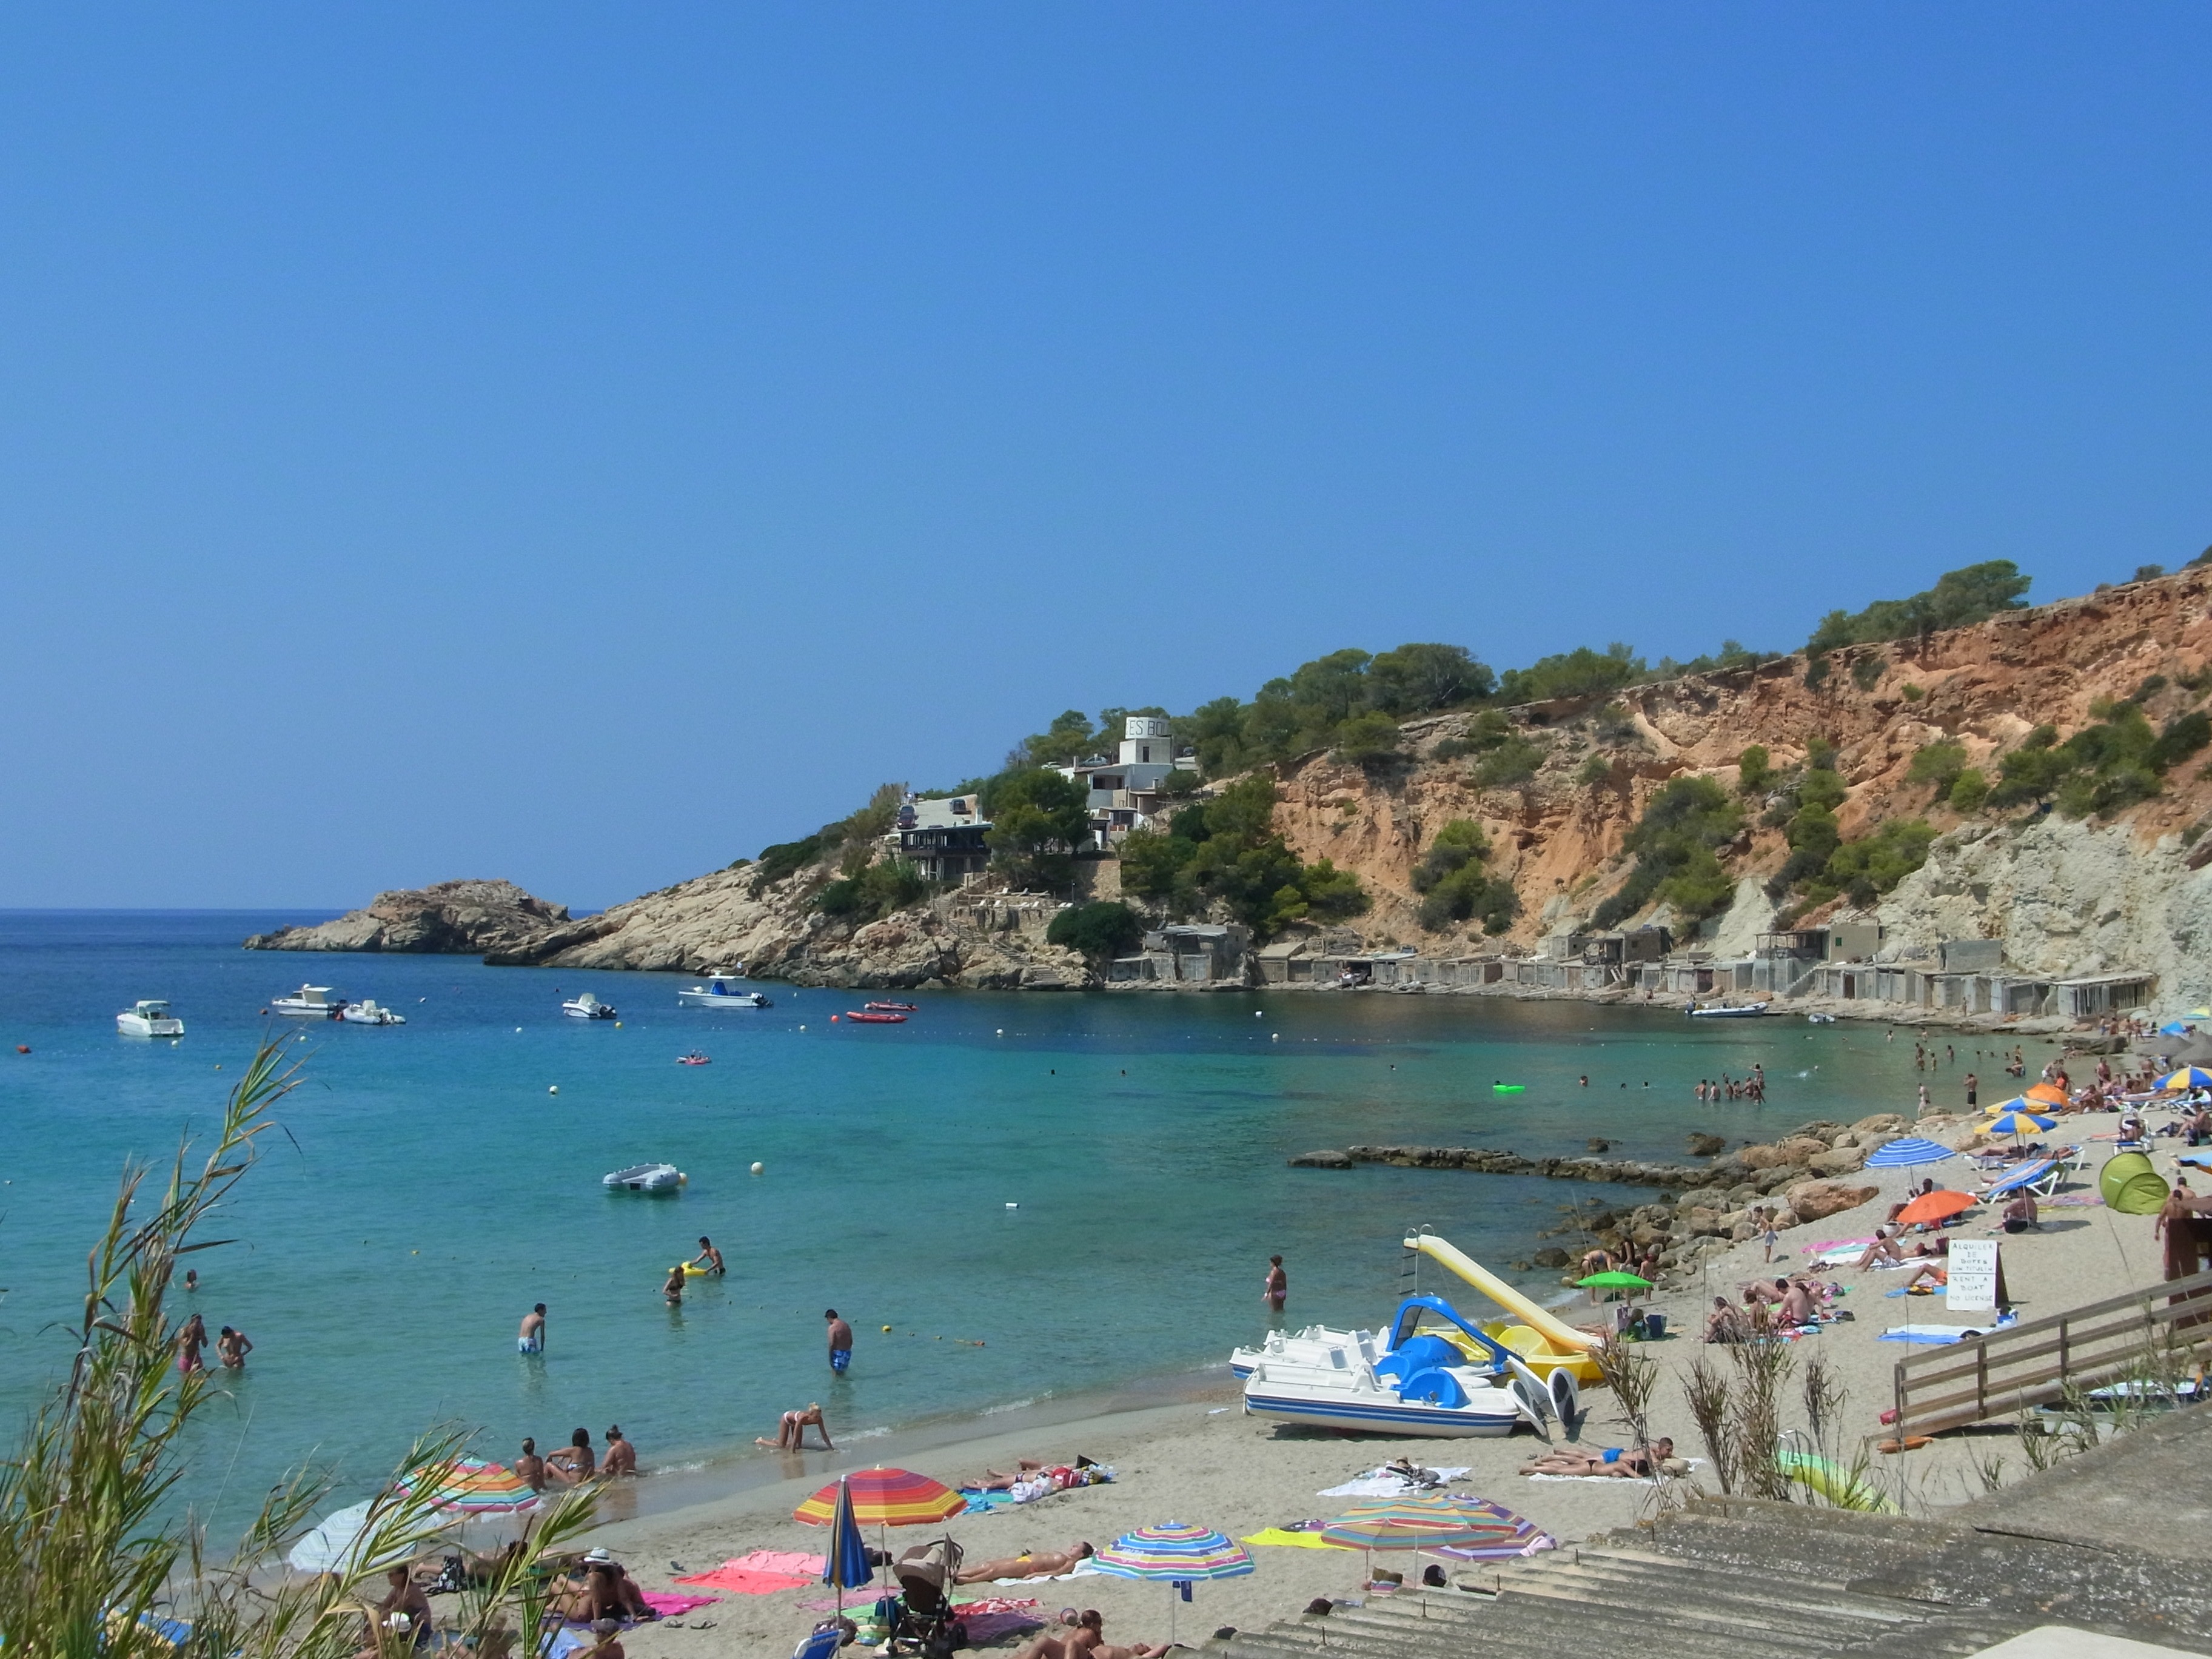
beach, sea, coast, ocean, shore, vacation, europe, cove, mediterranean, bay, body of water, spain, islands, cape, balearic, ibiza island, of the mediterranean, terra rossa